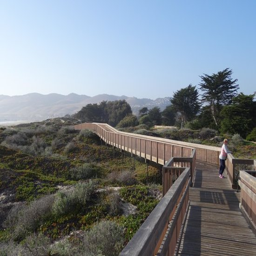
campground close to the campground at the beach